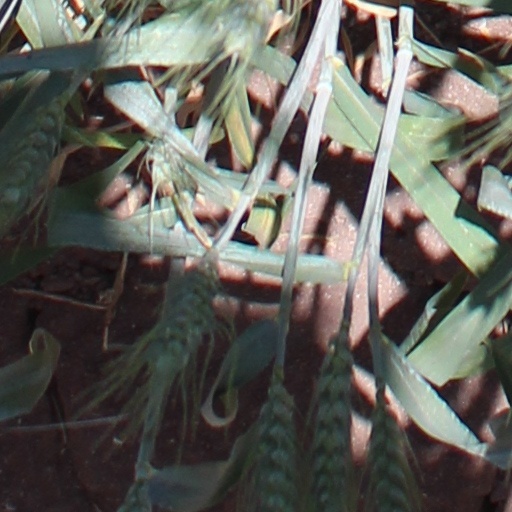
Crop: wheat